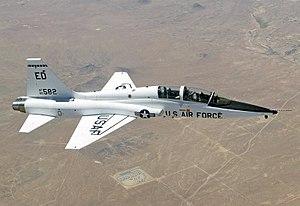
L'écrasement du T-38 de la Nasa en 1966 est l'accident d'un Northrop T-38 Talon de la National Aeronautics and Space Administration au Lambert Field — futur aéroport international de Lambert-Saint-Louis — à Saint-Louis dans le Missouri le 28 février 1966. Les deux passagers, Elliot See et Charles Bassett, deux aspirants-astronautes du programme Gemini, y trouvent la mort. L'appareil, piloté par See, s'écrase dans le bâtiment 101 de la McDonnell Aircraft Corporation où leur engin spatial pour la mission Gemini 9 est en cours d'assemblage. Le bâtiment se trouve à proximité de l'aérodrome et l'avion provenant de la base aérienne militaire Ellington, au Texas.